Park Chung Hee

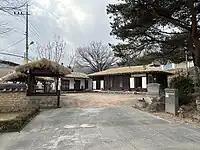
Cheongungak, the house where Park stayed while living in Mungyeong. (2024)

On March 20, 1937, Park graduated from Taegu, ranked 69 out of 70 in his class. As part of the conditions of his schooling, he was required to teach for at least two years, and was placed in the . The school was in Mungyeong, then an isolated coal mining town. He finally began receiving a comfortable salary, which he sent part of to his family. But just as he had once done, his students walked to the school daily often from far away and struggled to afford meals. He offered assistance to several of them in order to have them keep coming to the school. While Park was remembered by his students as a caring and enthusiastic teacher, Lee speculates that, in such a small town, Park was lonely and understimulated. He and his roommate reportedly drank large amounts of "makgeolli"—Korean rice wine—to pass the time.